Anjali Ashram, Mysore

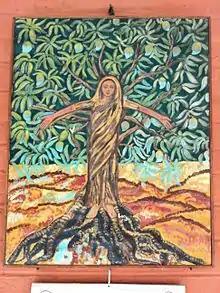
Inside the ashram

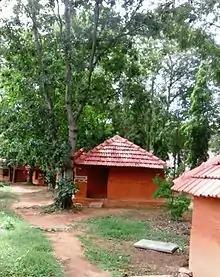
Cottages for meditation

Anjali Ashram is a Christian retreat in Mysore city in the Karnataka province of India.